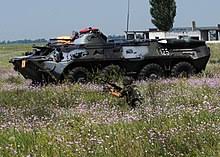
Label: BTR-80